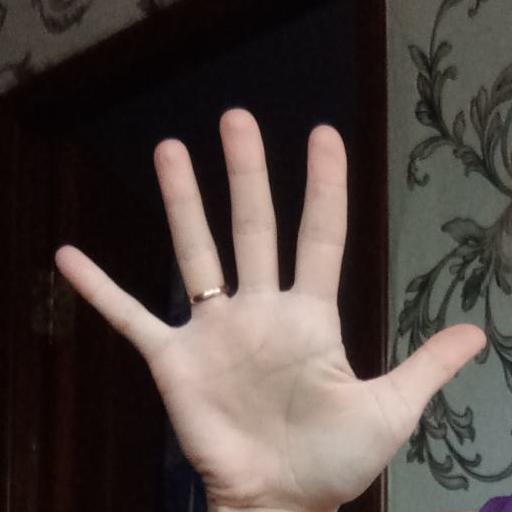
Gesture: palm